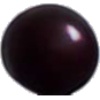
Label: Cherry Wax Black 1